Taylor Trammell

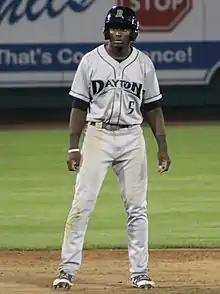
Trammell with the Dayton Dragons in 2017

Taylor Walter-Lee Trammell (born September 13, 1997) is an American professional baseball outfielder for the Houston Astros of Major League Baseball (MLB). He has previously played for the Seattle Mariners, Los Angeles Dodgers, and New York Yankees. He made his MLB debut in 2021.